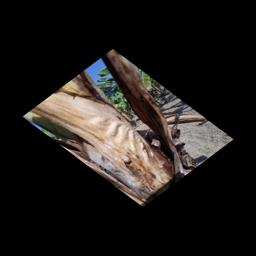
Label: BACTERIAL SOFT ROT